Orral Humphrey

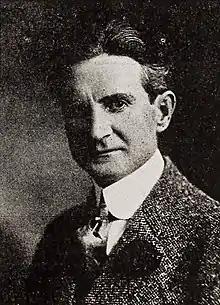
Humphrey in 1923

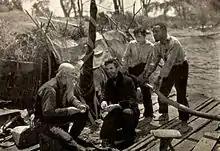
Tom Bates, Orrall Humphrey, Lewis Sargent, and George H. Reed in "Huckleberry Finn" (1920)

Thomas Orral Humphrey (April 3, 1878 - August 12, 1929) was an American silent film actor and director. He starred in 46 films between 1914 and 1929 and is credited for directing four films. His younger sister was actress Ola Humphrey.